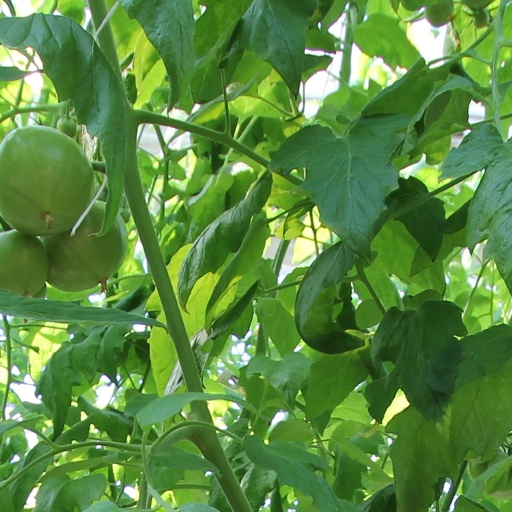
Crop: tomato